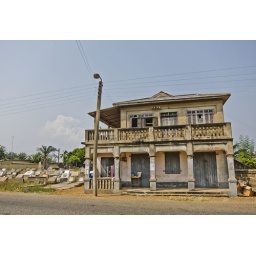
This house is just down the street in Anloga. She's a beaut.